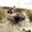
Label: cat